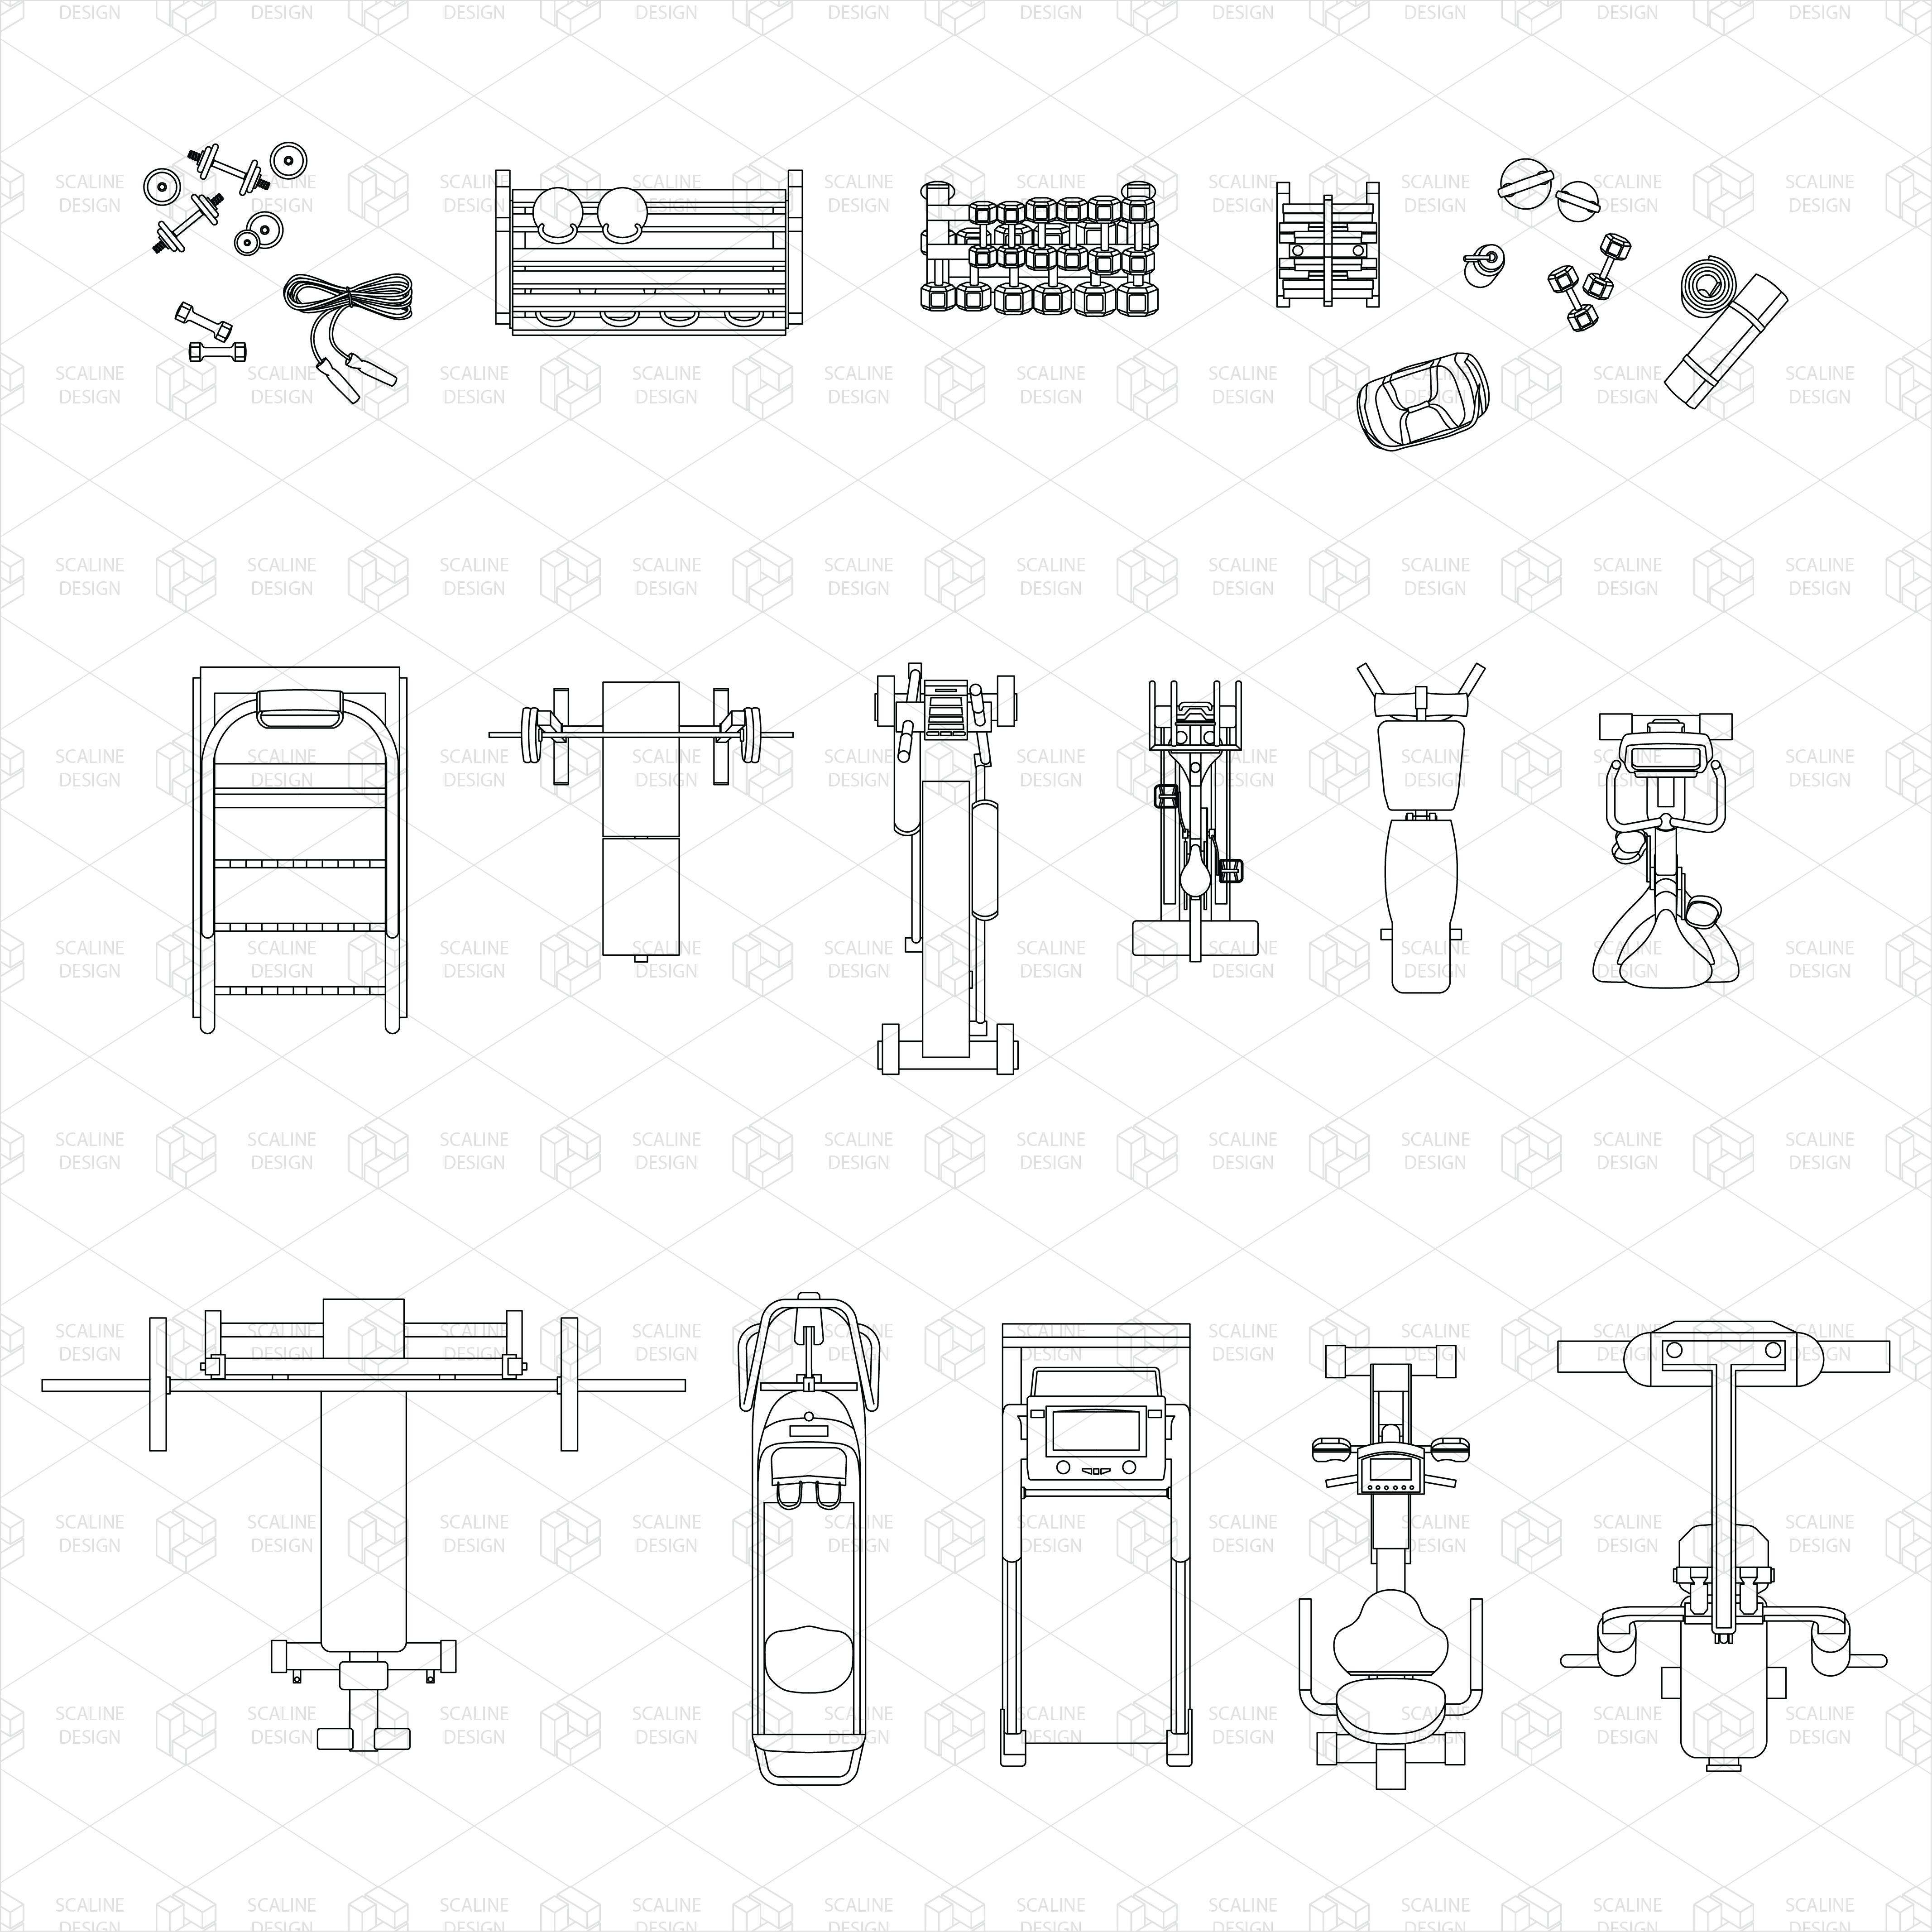
Gym And Sport Equipment Top View
More than 20 drawings are included in this collection of “Gym and Sport equipment” (top view). Perfect for your architectural drawings, layouts, floor plans, post digital drawings, architectural collage and renderings. Includes: treadmill, elliptical, kettlebells, rowing machine, bench, dumbbells, yoga mat, jump rope, weights, dumbbell rack, weight plate rack, olympic flat bench, stationary bicycle, barbells, stair master, roman chair, weight bench, sport bag, bottle water and more.
Brand: Scaline Design
Category: Software > Computer Software > Multimedia & Design Software > Home & Interior Design Software